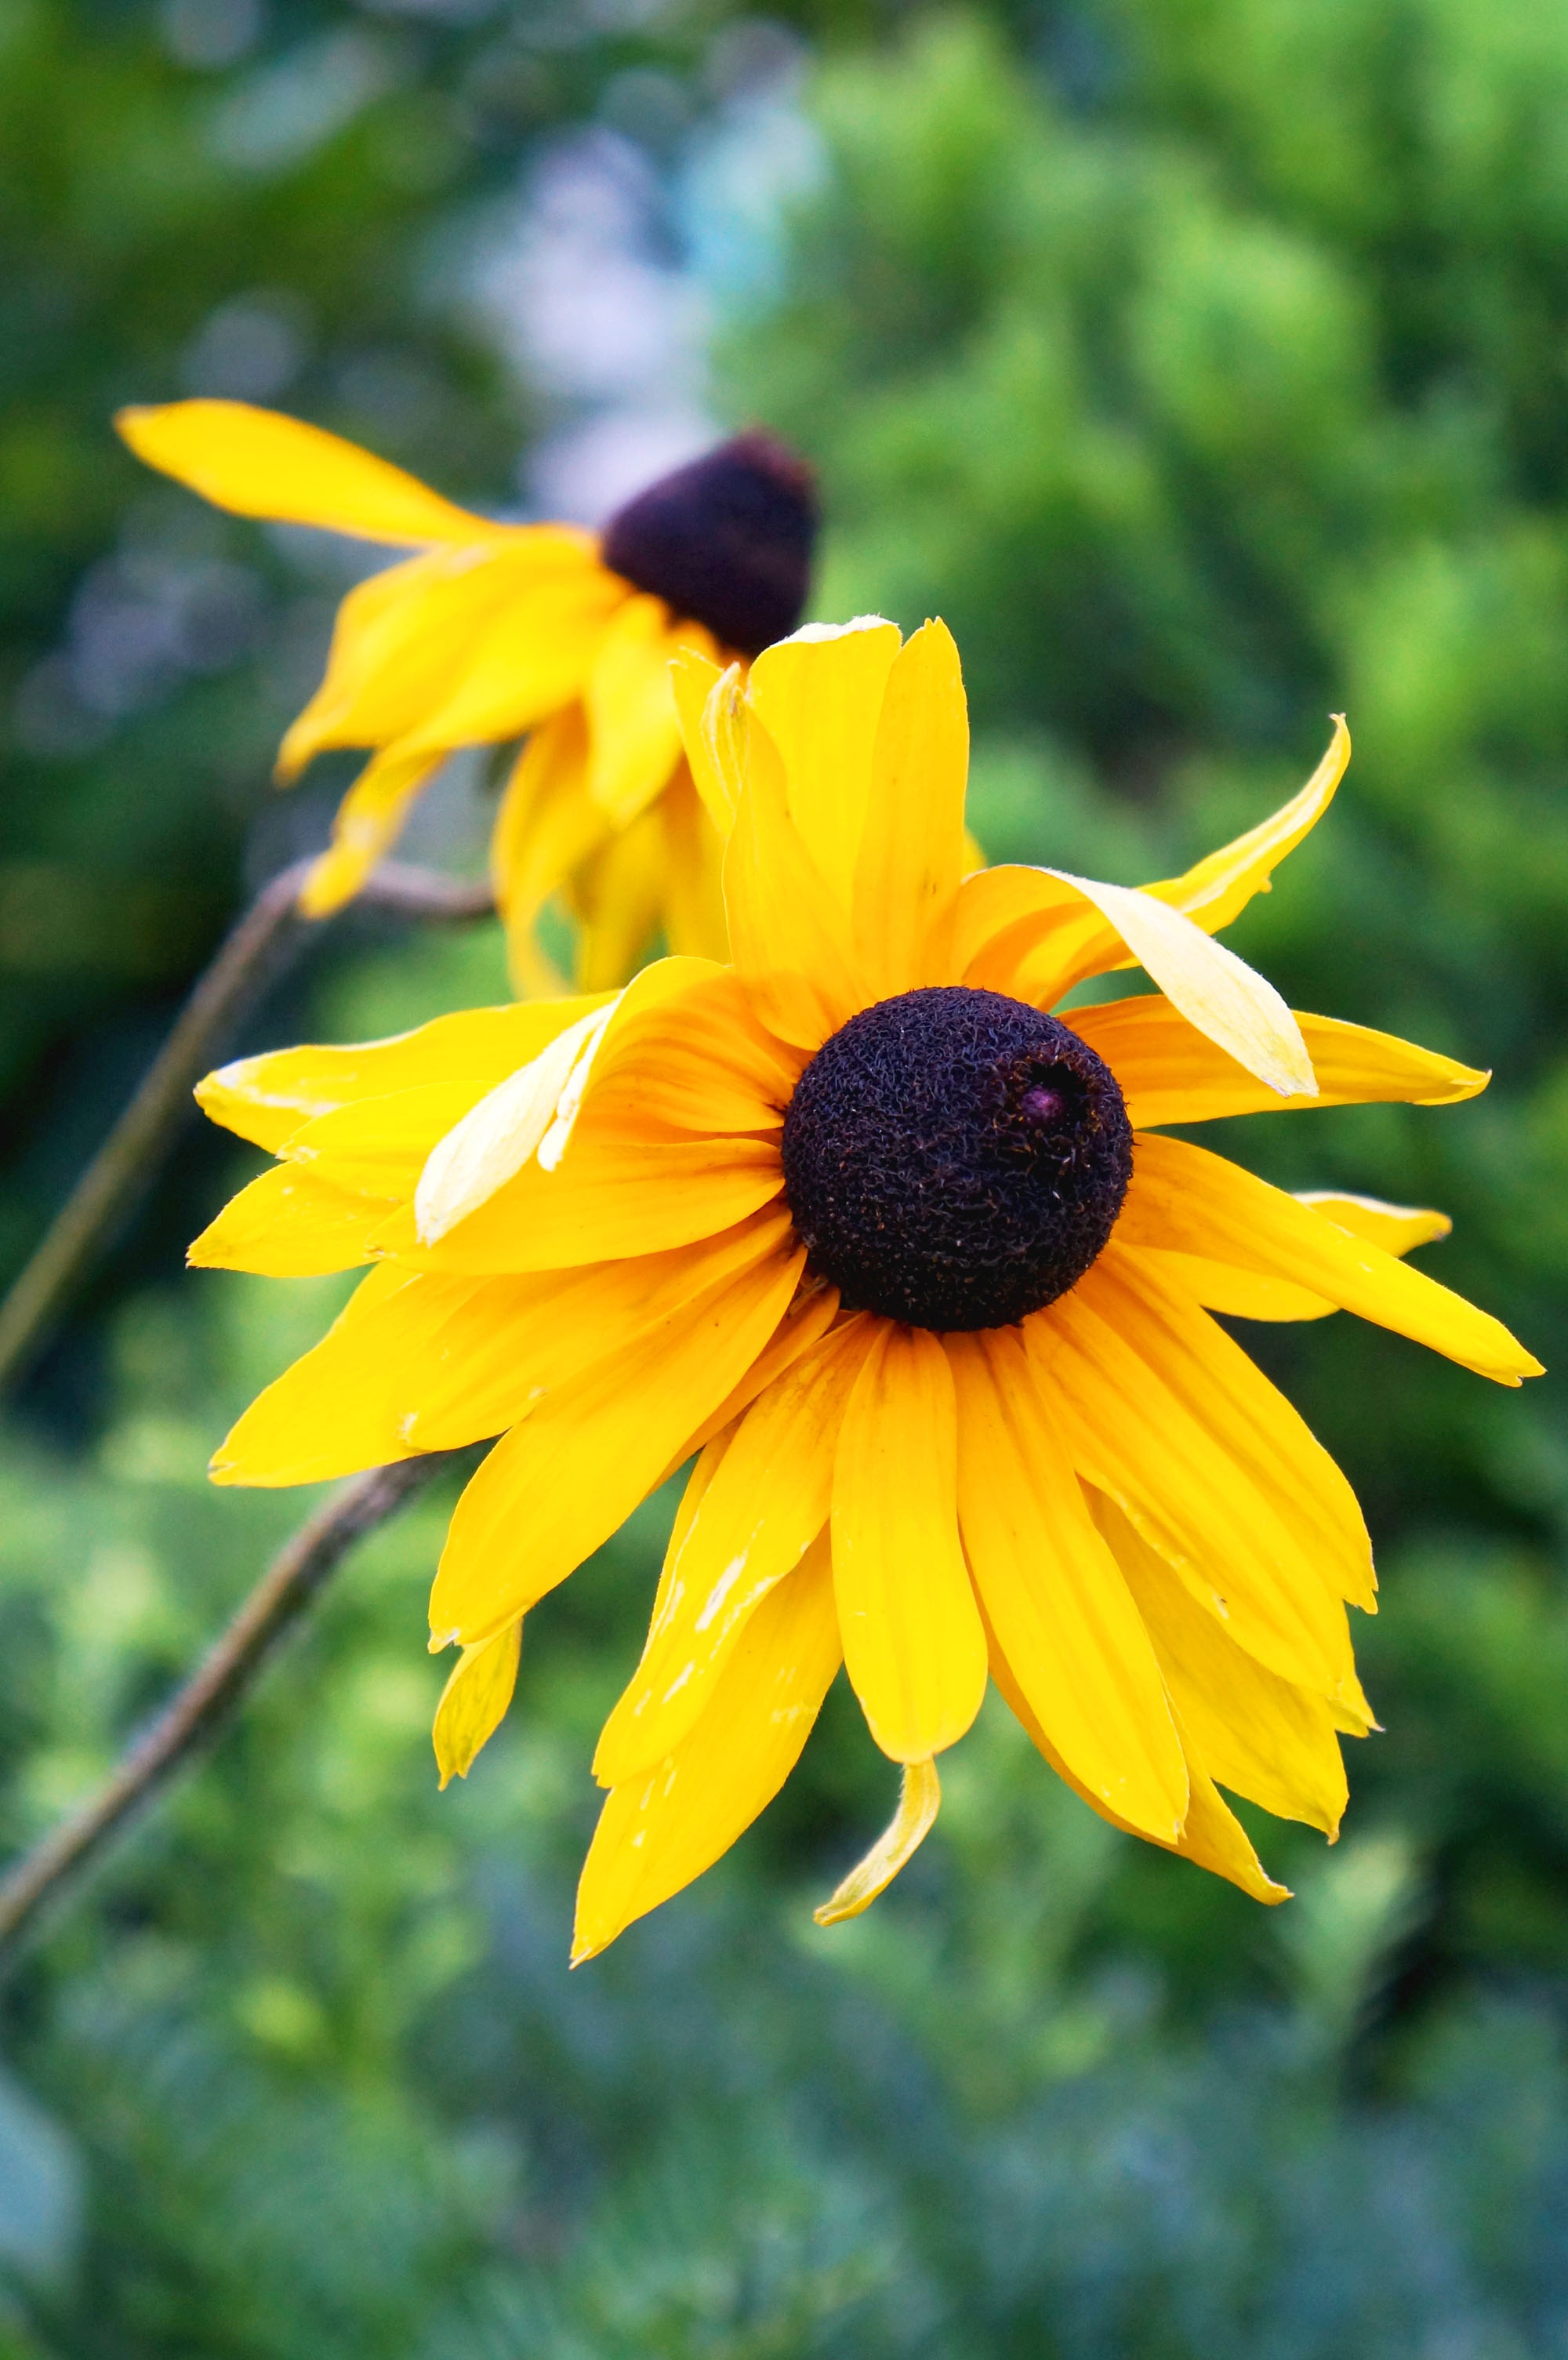
nature, plant, field, meadow, flower, petal, summer, botany, yellow, flora, sunflower, wildflower, flowers, nectar, macro photography, flowering plant, daisy family, land plant